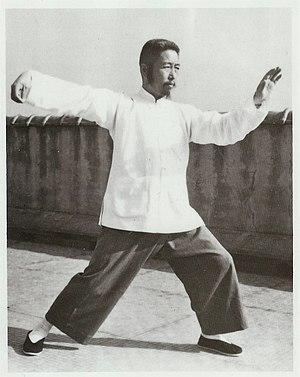
Cheng Man Ching, Cheng Man-ch'ing ou Zheng Manqing, né le 29 juillet 1902 à Yongjia et mort le 26 mars 1975 à Taïwan, est un maître de Tai chi chuan, disciple du célèbre Yang Chengfu.